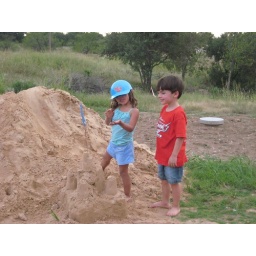
ella & parker pose by the sand castle